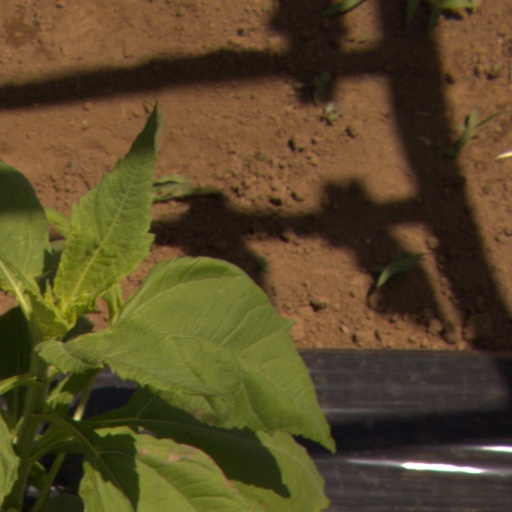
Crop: Jerusalem artichoke